Box jellyfish

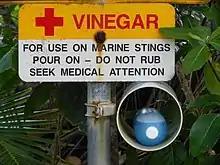
A vinegar post in Queensland, Australia

Researchers at the University of Hawaii's Department of Tropical Medicine found the venom causes cells to become porous enough to allow potassium leakage, causing hyperkalemia, which can lead to cardiovascular collapse and death as quickly as within 2 to 5 minutes.